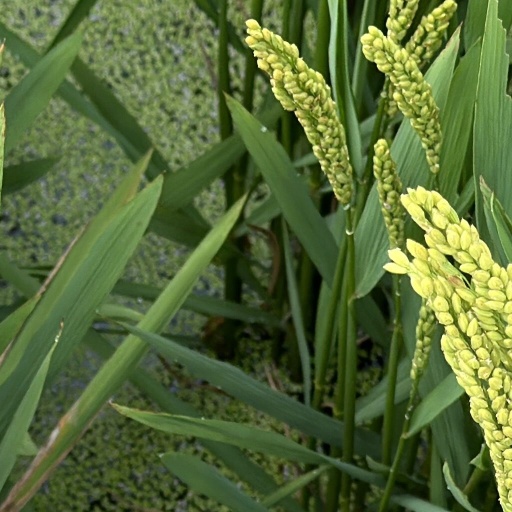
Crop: rice